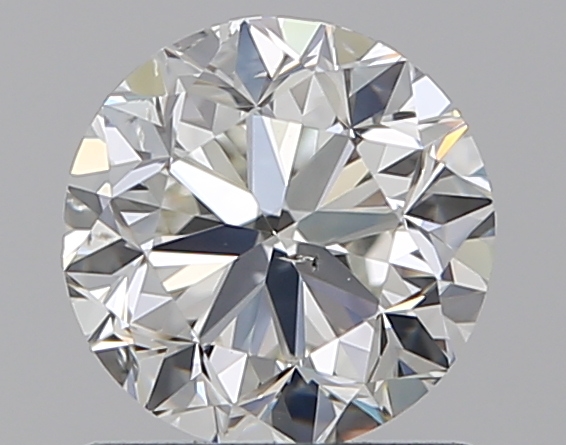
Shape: round
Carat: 1.01
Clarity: SI1
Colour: I
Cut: GD
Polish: EX
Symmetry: VG
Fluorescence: F
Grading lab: GIA
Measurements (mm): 6.03 x 6.11 x 4.06